Pieter de Villiers (athlete)

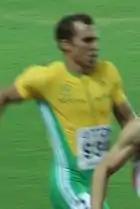
Pieter de Villiers in 2007

Pieter de Villiers (born 13 July 1982) is a South African hurdler.